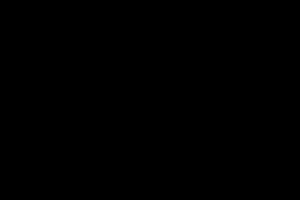
L'anarchisme mystique est une pensée politique qui unit une approche spirituelle et personnaliste du fait religieux aux principes de l'anarchisme politique.